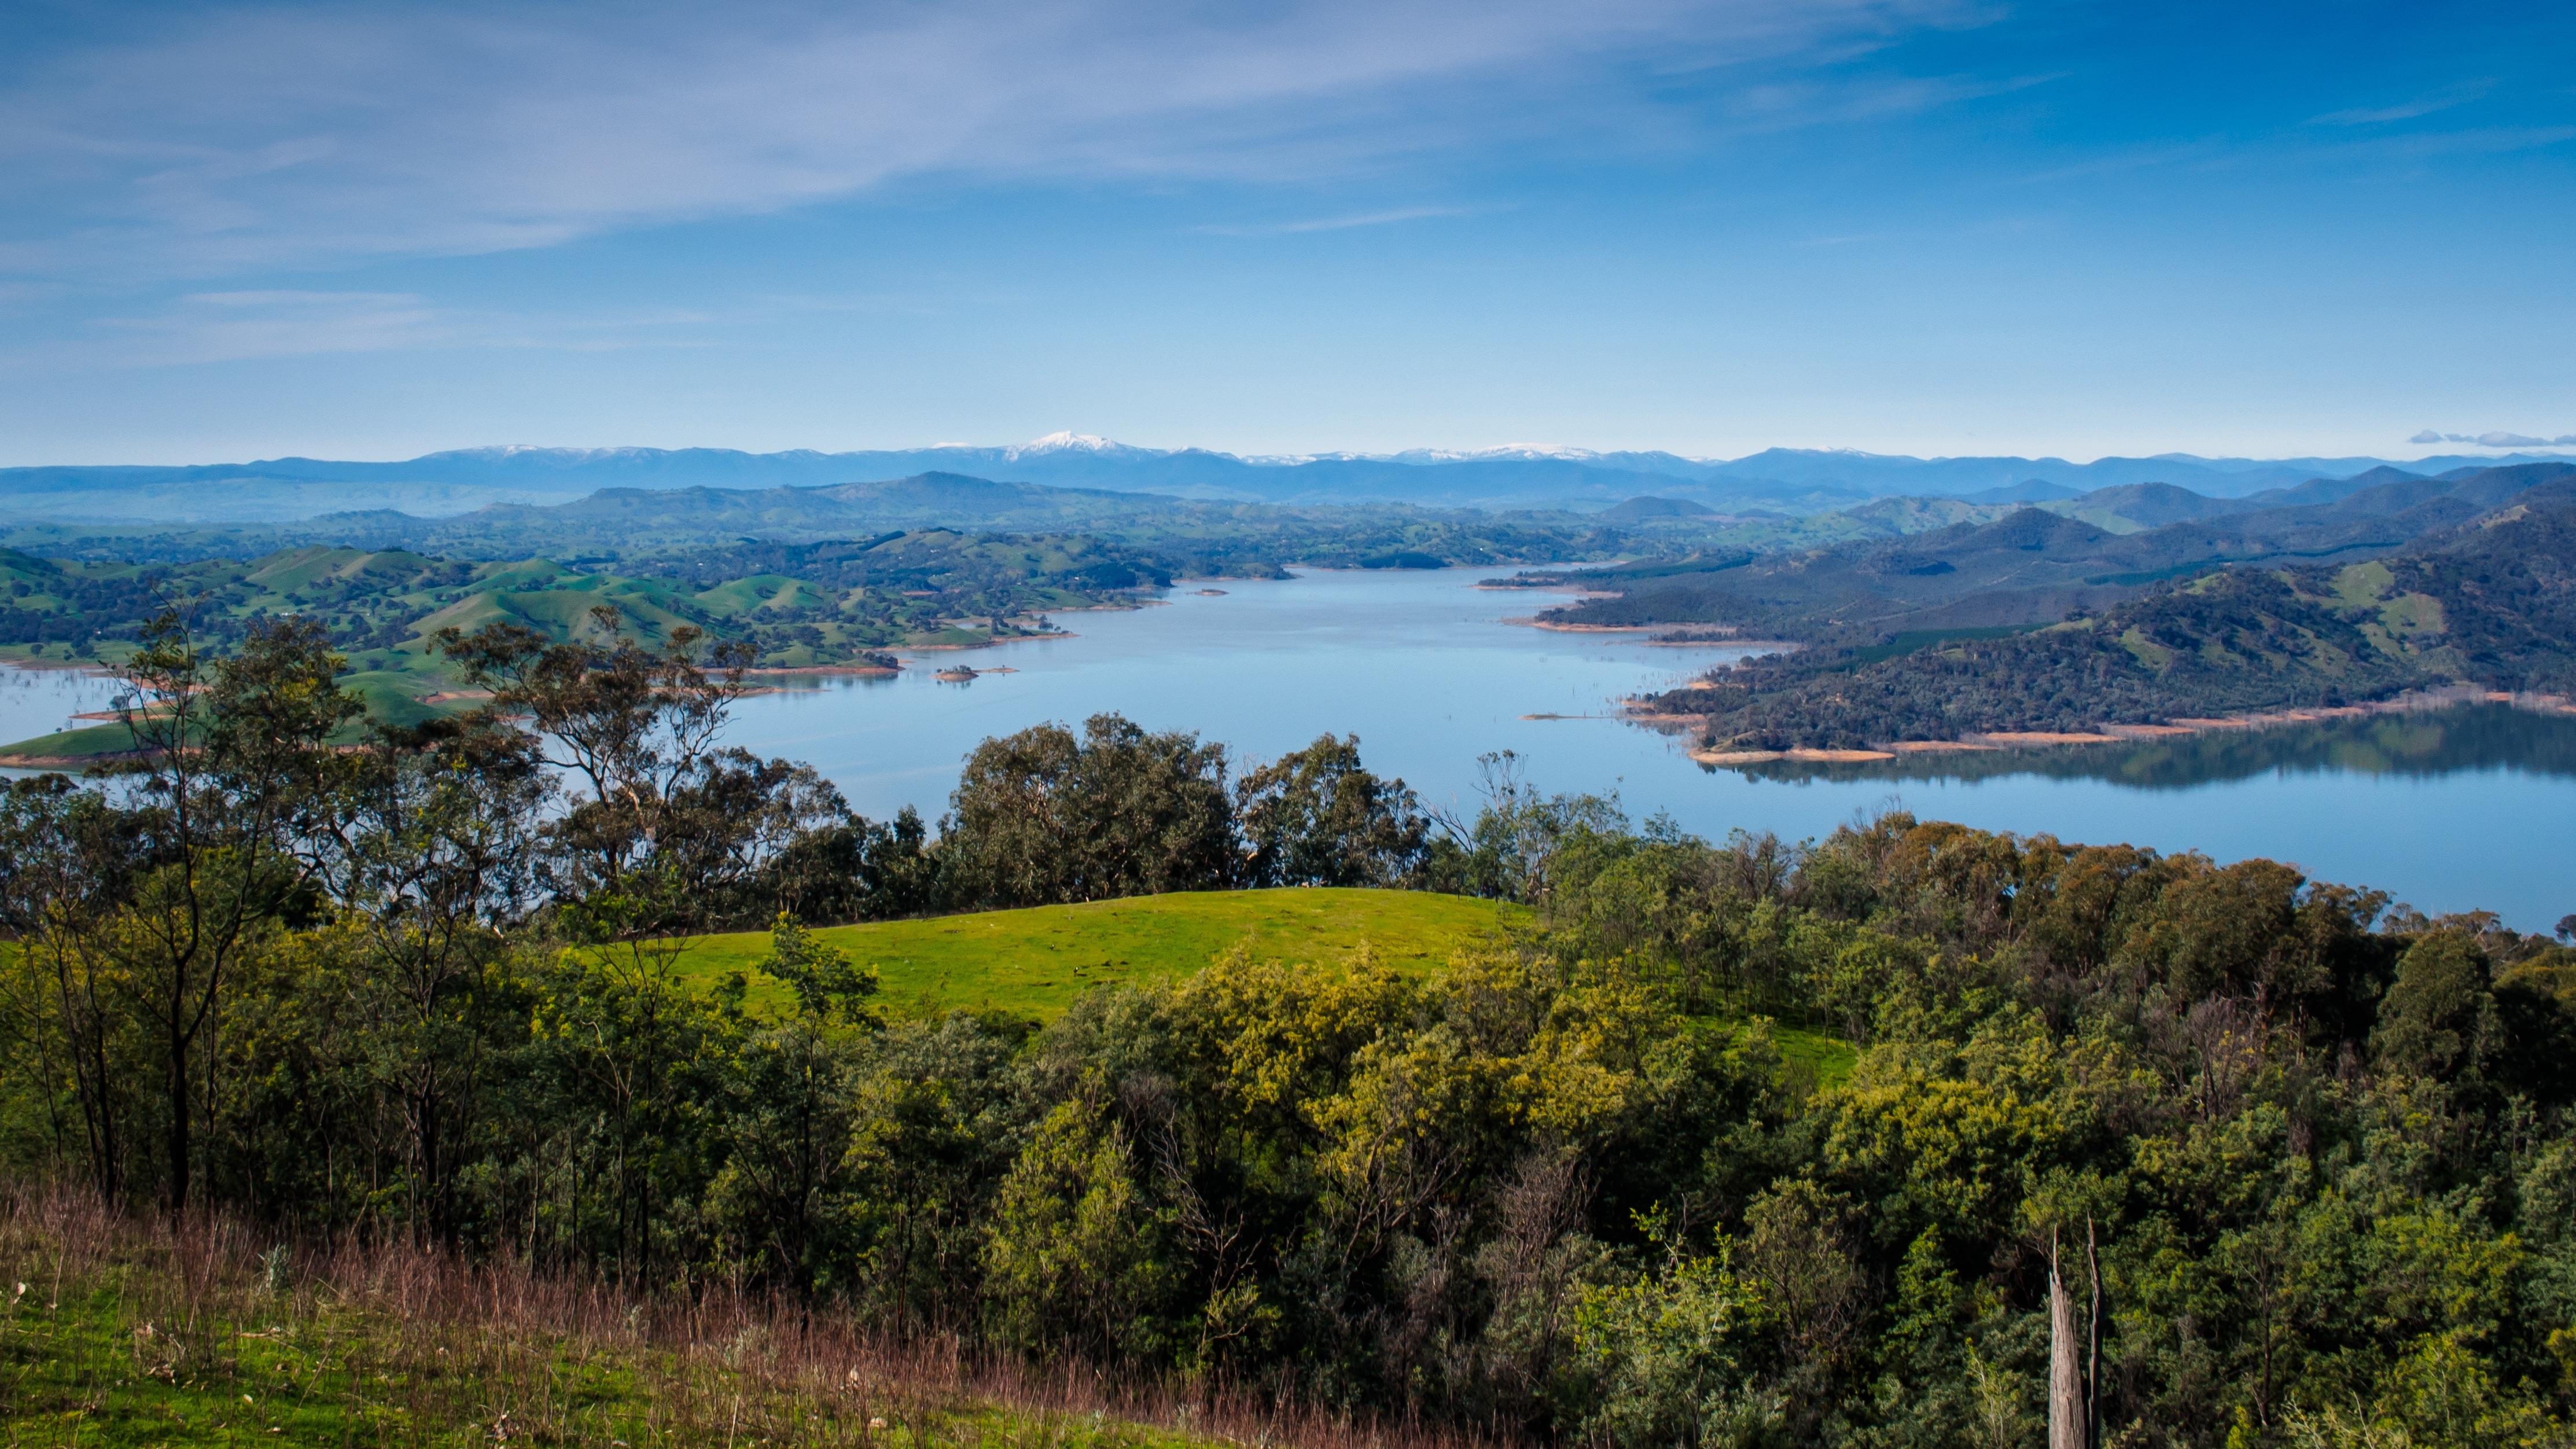
landscape, outdoor, wilderness, mountain, meadow, hill, lake, river, mountain range, panorama, green, reservoir, national park, ridge, plain, trees, grassland, plateau, fell, habitat, loch, ecosystem, natural environment, mountainous landforms